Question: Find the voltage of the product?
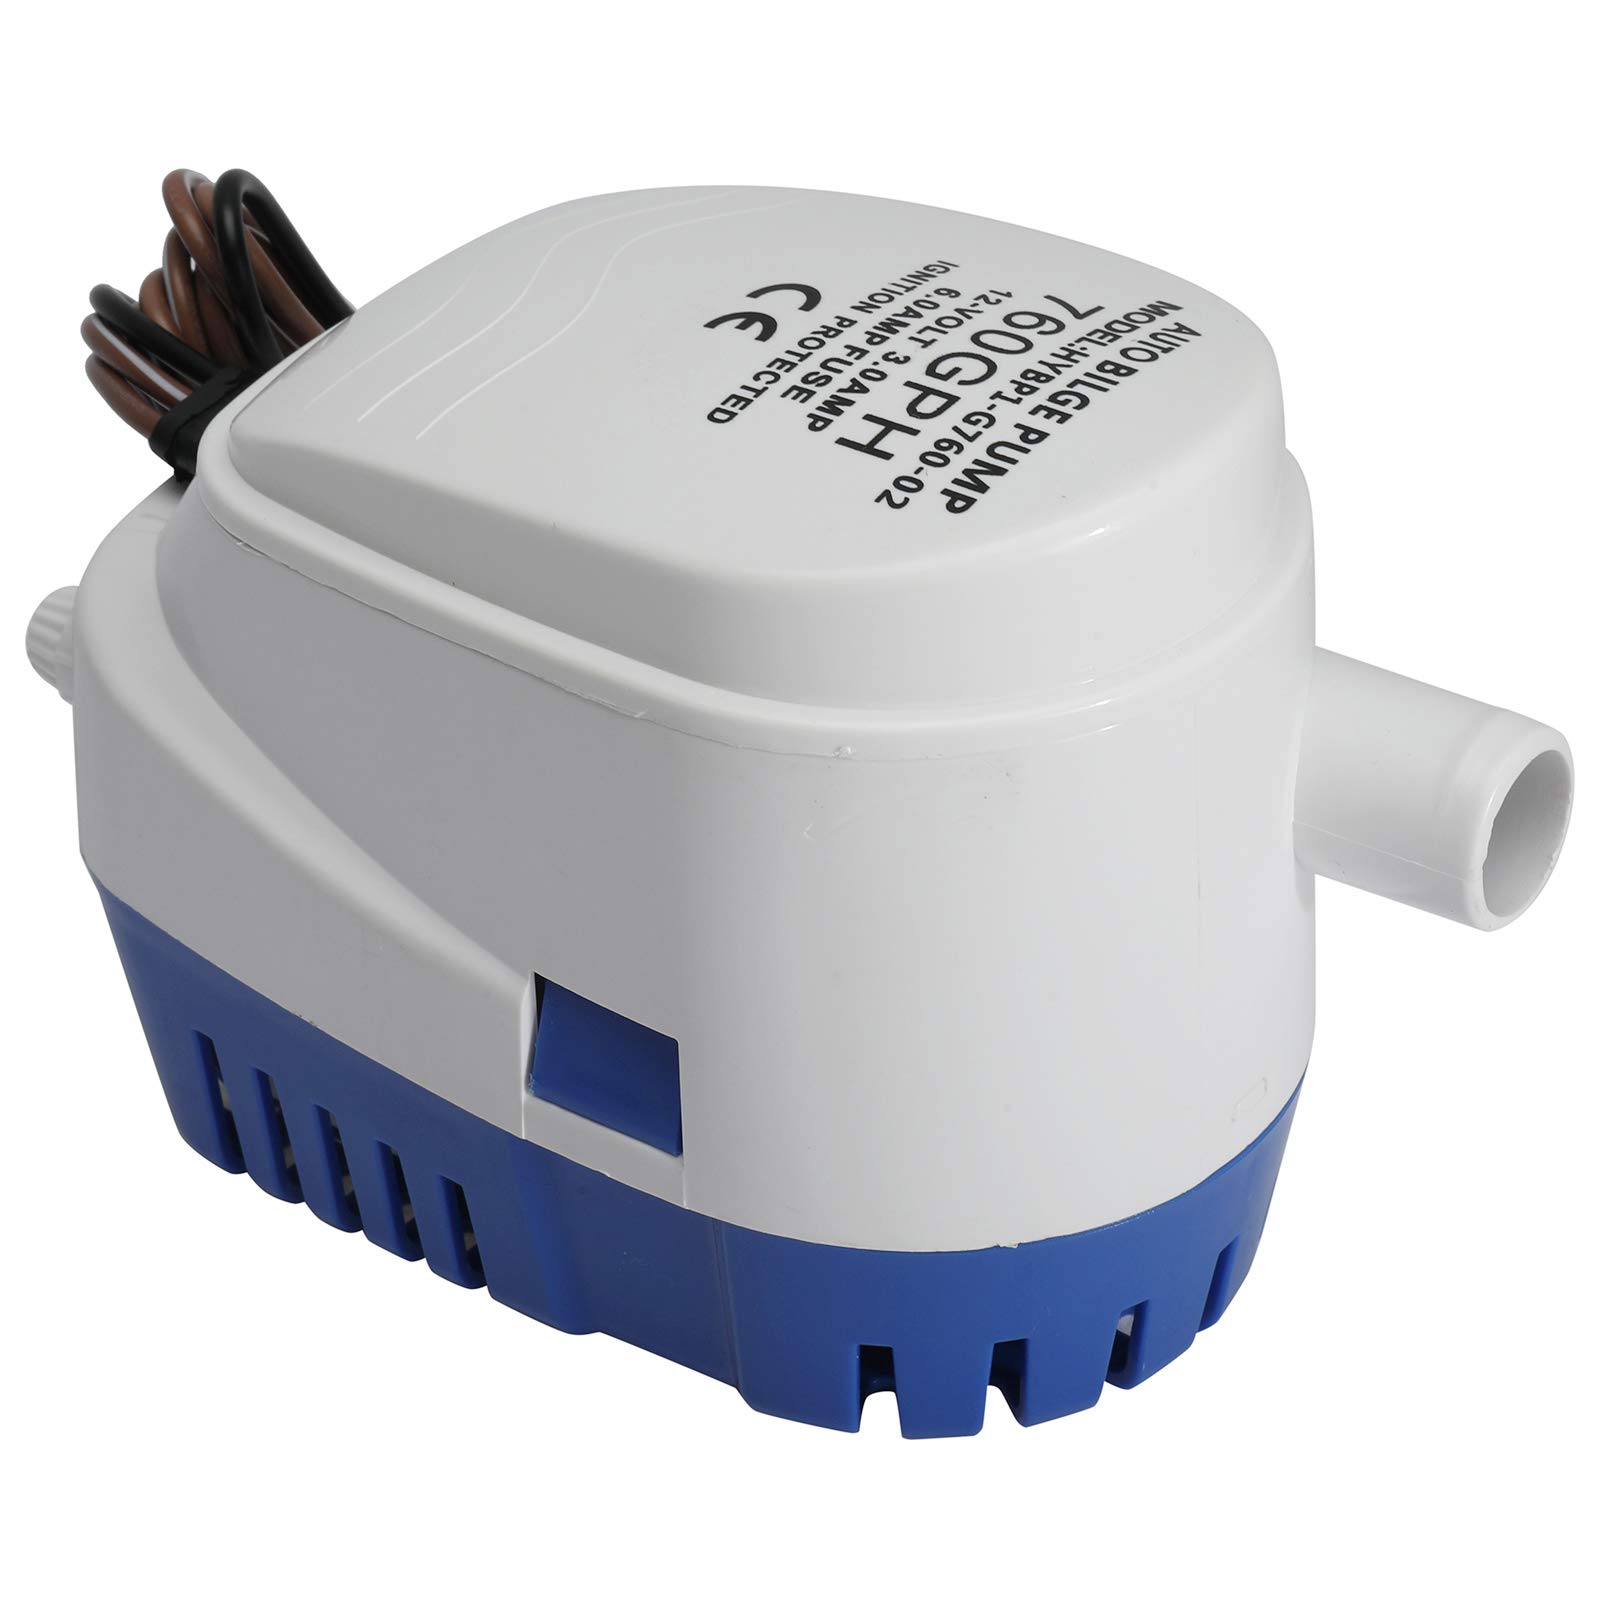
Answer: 12.0 volt